Soldiers Hill, Victoria

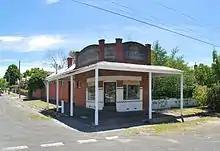
Former Paterson's Butchers on Neill Street is one of the many examples of preserved shop houses that were once home to local businesses.

The main commercial area is at Macarthur Street, which has a number of small businesses operating out of shopfronts.